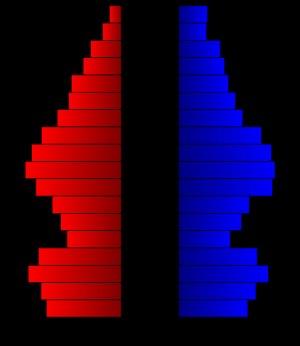
Le comté de Comal, en anglais : Comal County, est un comté situé au sud de la partie centrale de l'État du Texas aux États-Unis. Fondé le 24 mars 1846, son siège de comté est la ville de New Braunfels. Selon le recensement de 2010, sa population est de 108 472 habitants, estimée, en 2017, à 141 009 habitants. Le comté a une superficie de 1 488,89 km², dont 1 449 km² de surfaces terrestres. Son nom fait référence au fleuve du même nom.